Laverda Jota

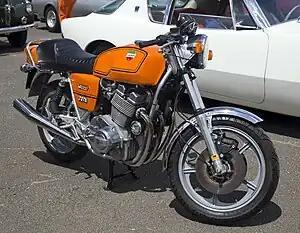
1976 Laverda Jota 1000

Laverda Jota is a Laverda 1000cc Italian motorcycle suggested by the importers Slater Bros. of Collington, near Bromyard, Herefordshire, England. Based on the existing 1973-1981 Laverda 3C model that made at 7,250 rpm and reaching speeds of more than , the new Jota made a big impression in 1976. It is named after the jota, a Spanish dance in triple time.